Raaberbahn

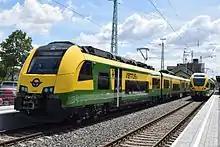
Siemens Desiro (GYSEV Ventus) and Stadler Flirts at Wulkaprodersdorf Station in Austria

Based on the decision of the Ministry of National Development, GYSEV took over the operation of the public passenger transport from 1 October 2011, and from 11 December 2011 to Rajka-Hegyeshalom-Csorna-Répcelak-Porpác, Porpác-Szombathely, Szombathely-Kőszeg, Szombathely-Zalaszentiván, as well as the currently defunct Körmend-Zalalövő railway line, thus extending its operating area by another 214 km railway line and Szombathely railway station. Due to the significant expansion of the network, Szombathely railway station became the largest railway station of GYSEV, ahead of Sopron station.